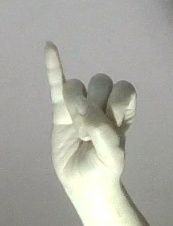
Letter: meem